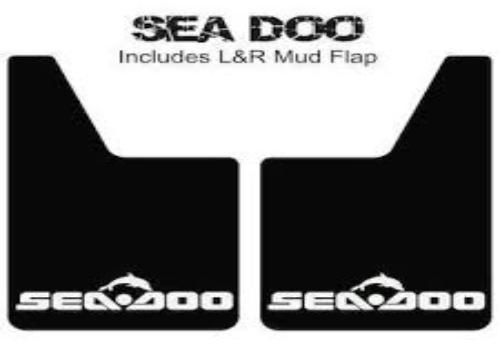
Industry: Sports